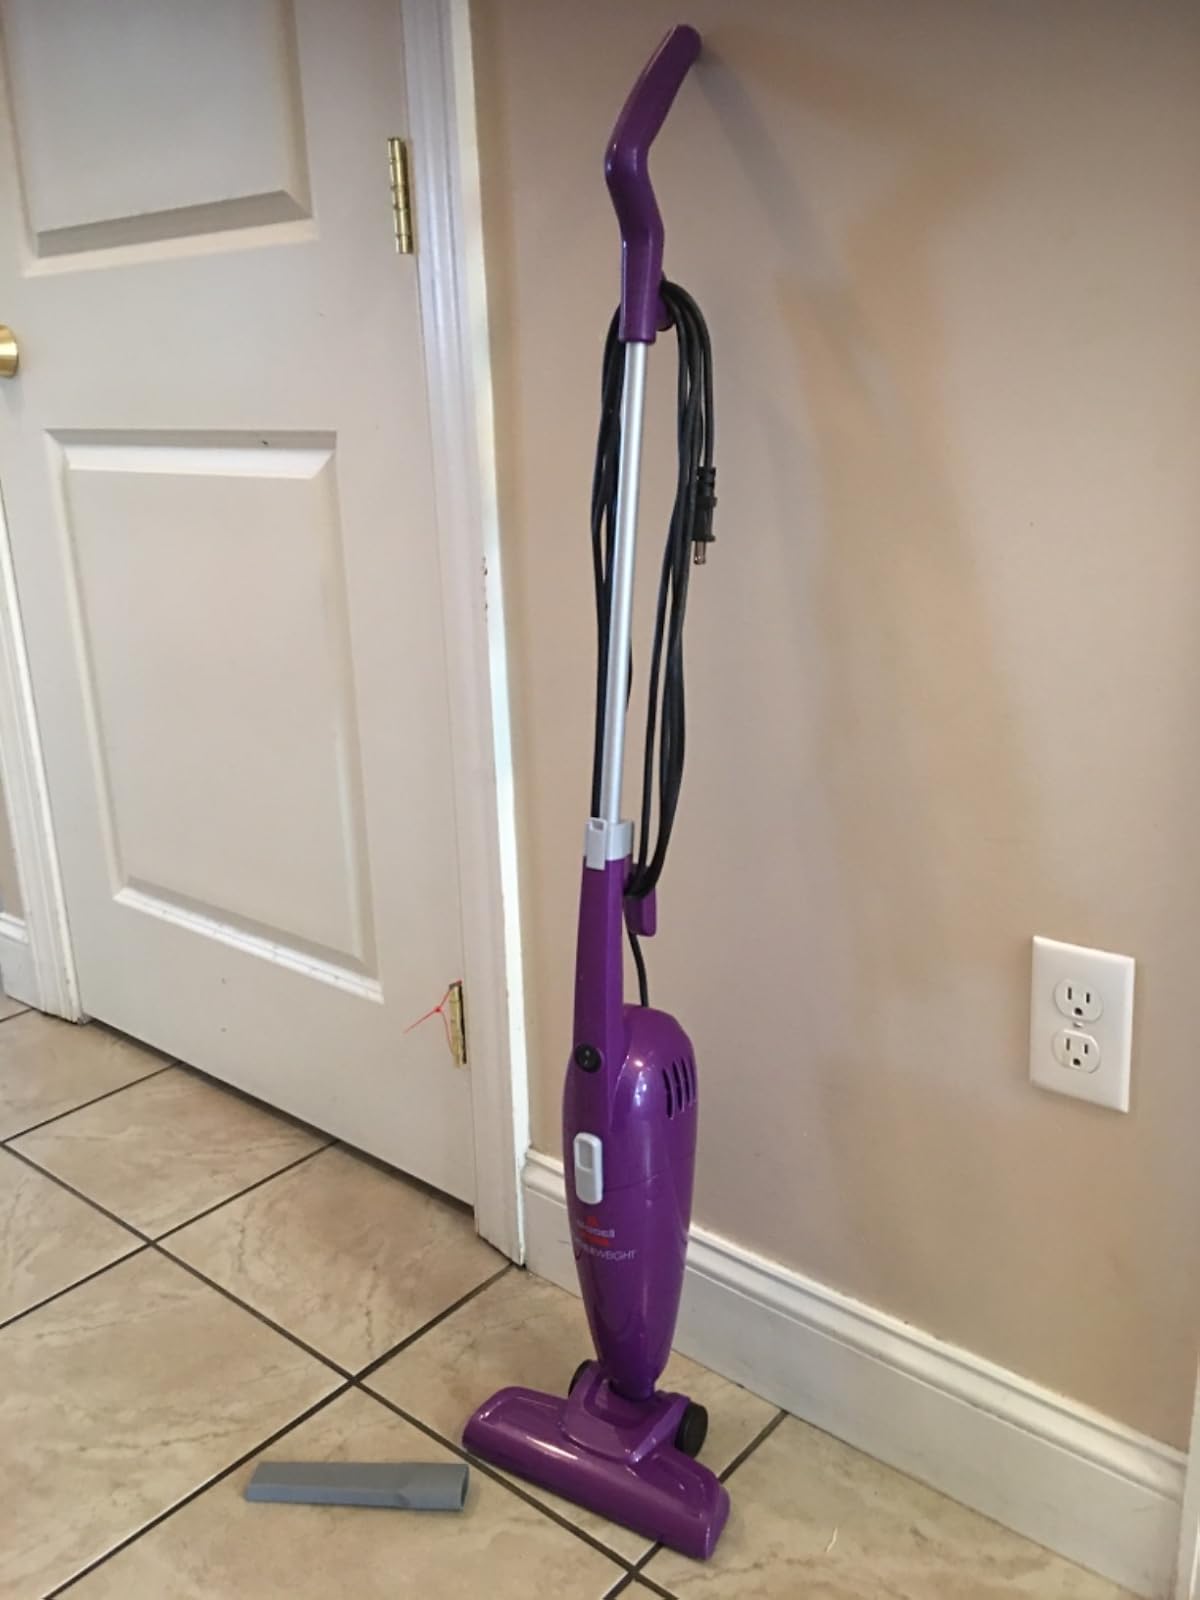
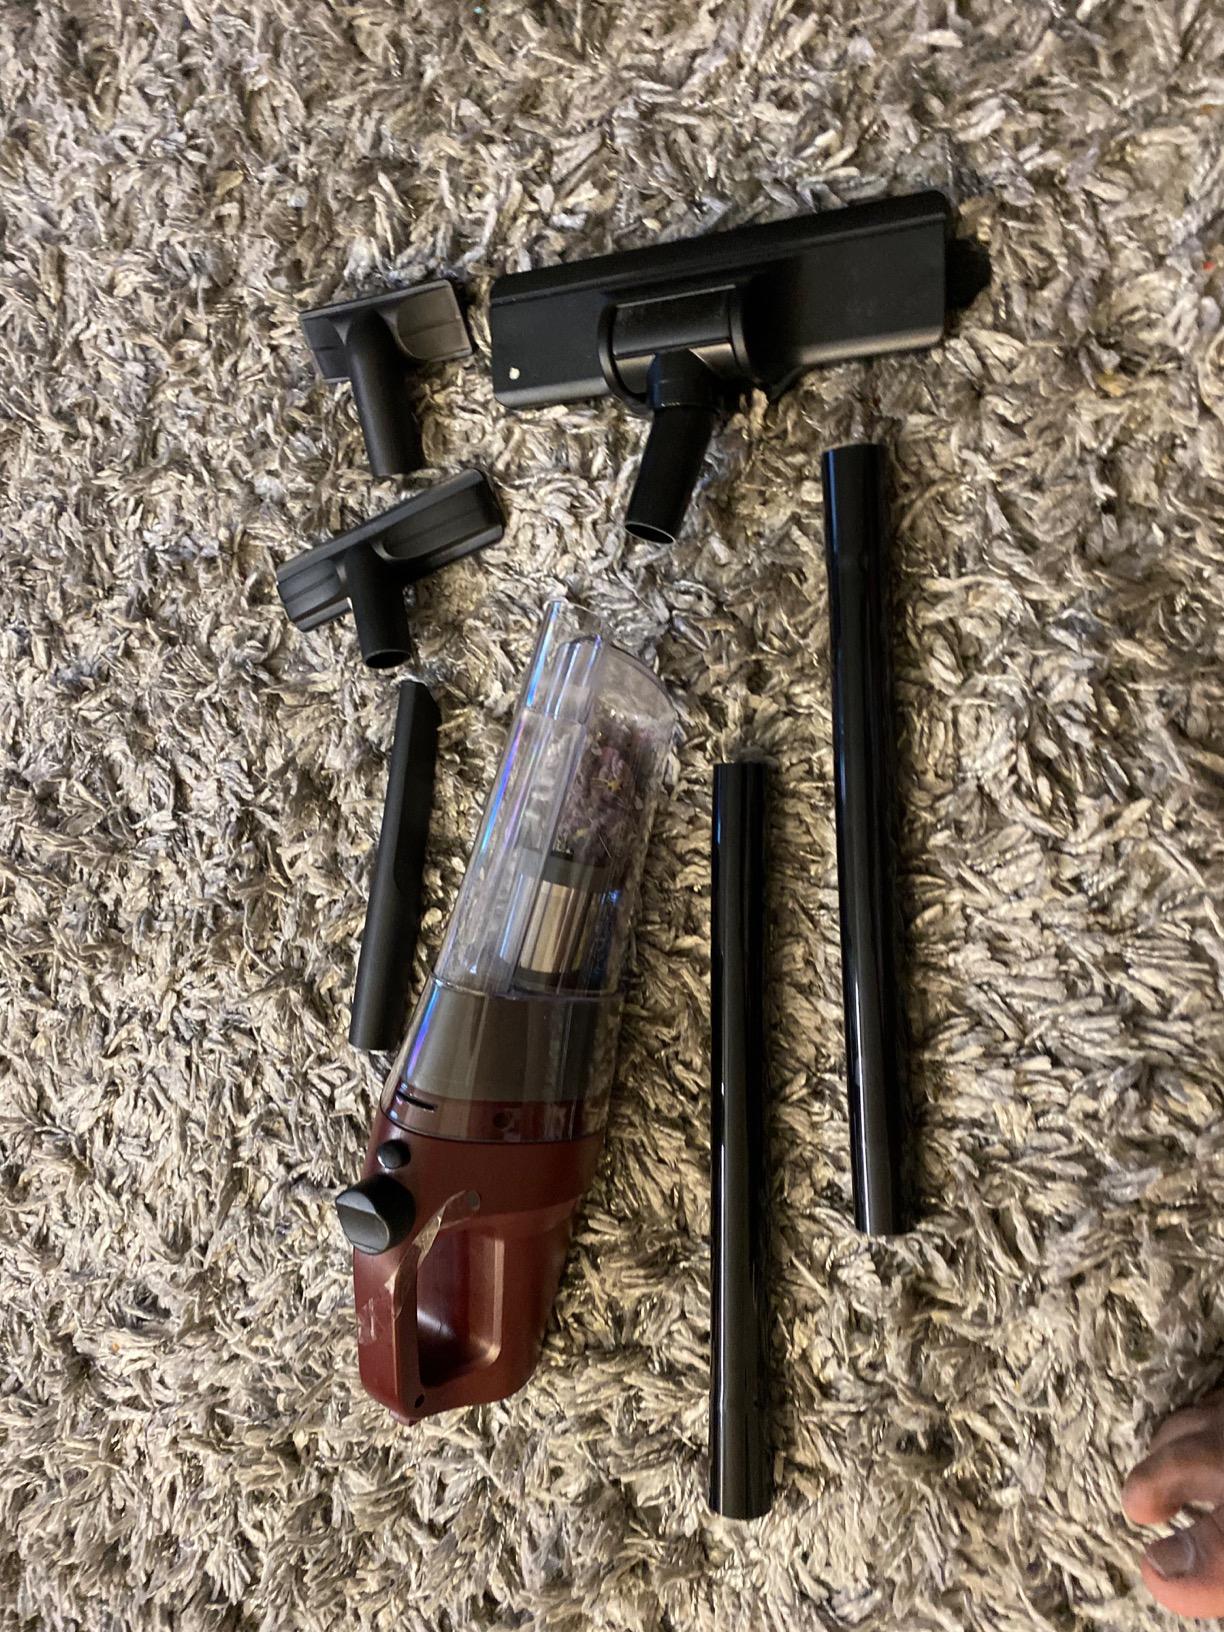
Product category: items_vacuum
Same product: no